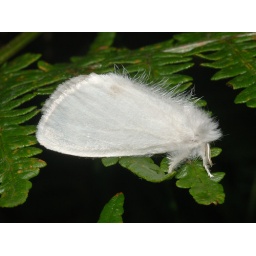
this moth seemed to glow like a luminous ghost in the gloom of haughmond hill woods